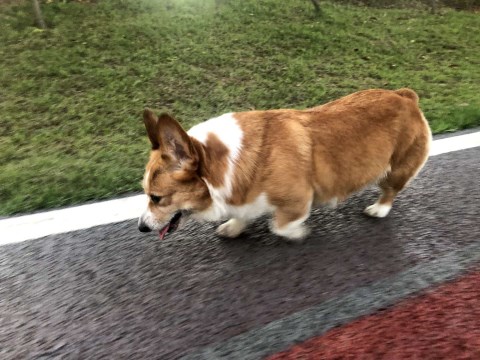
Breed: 2909-n000116-Cardigan